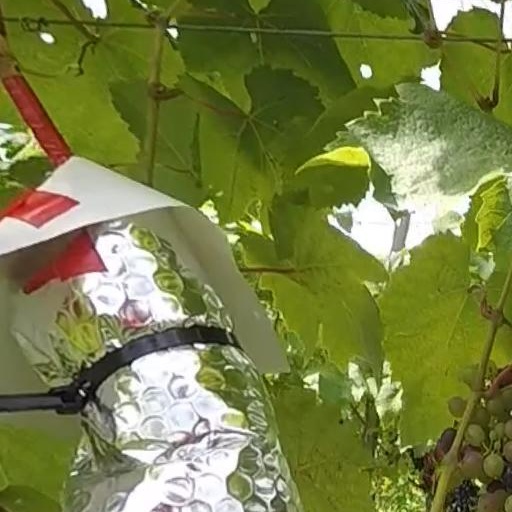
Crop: grape